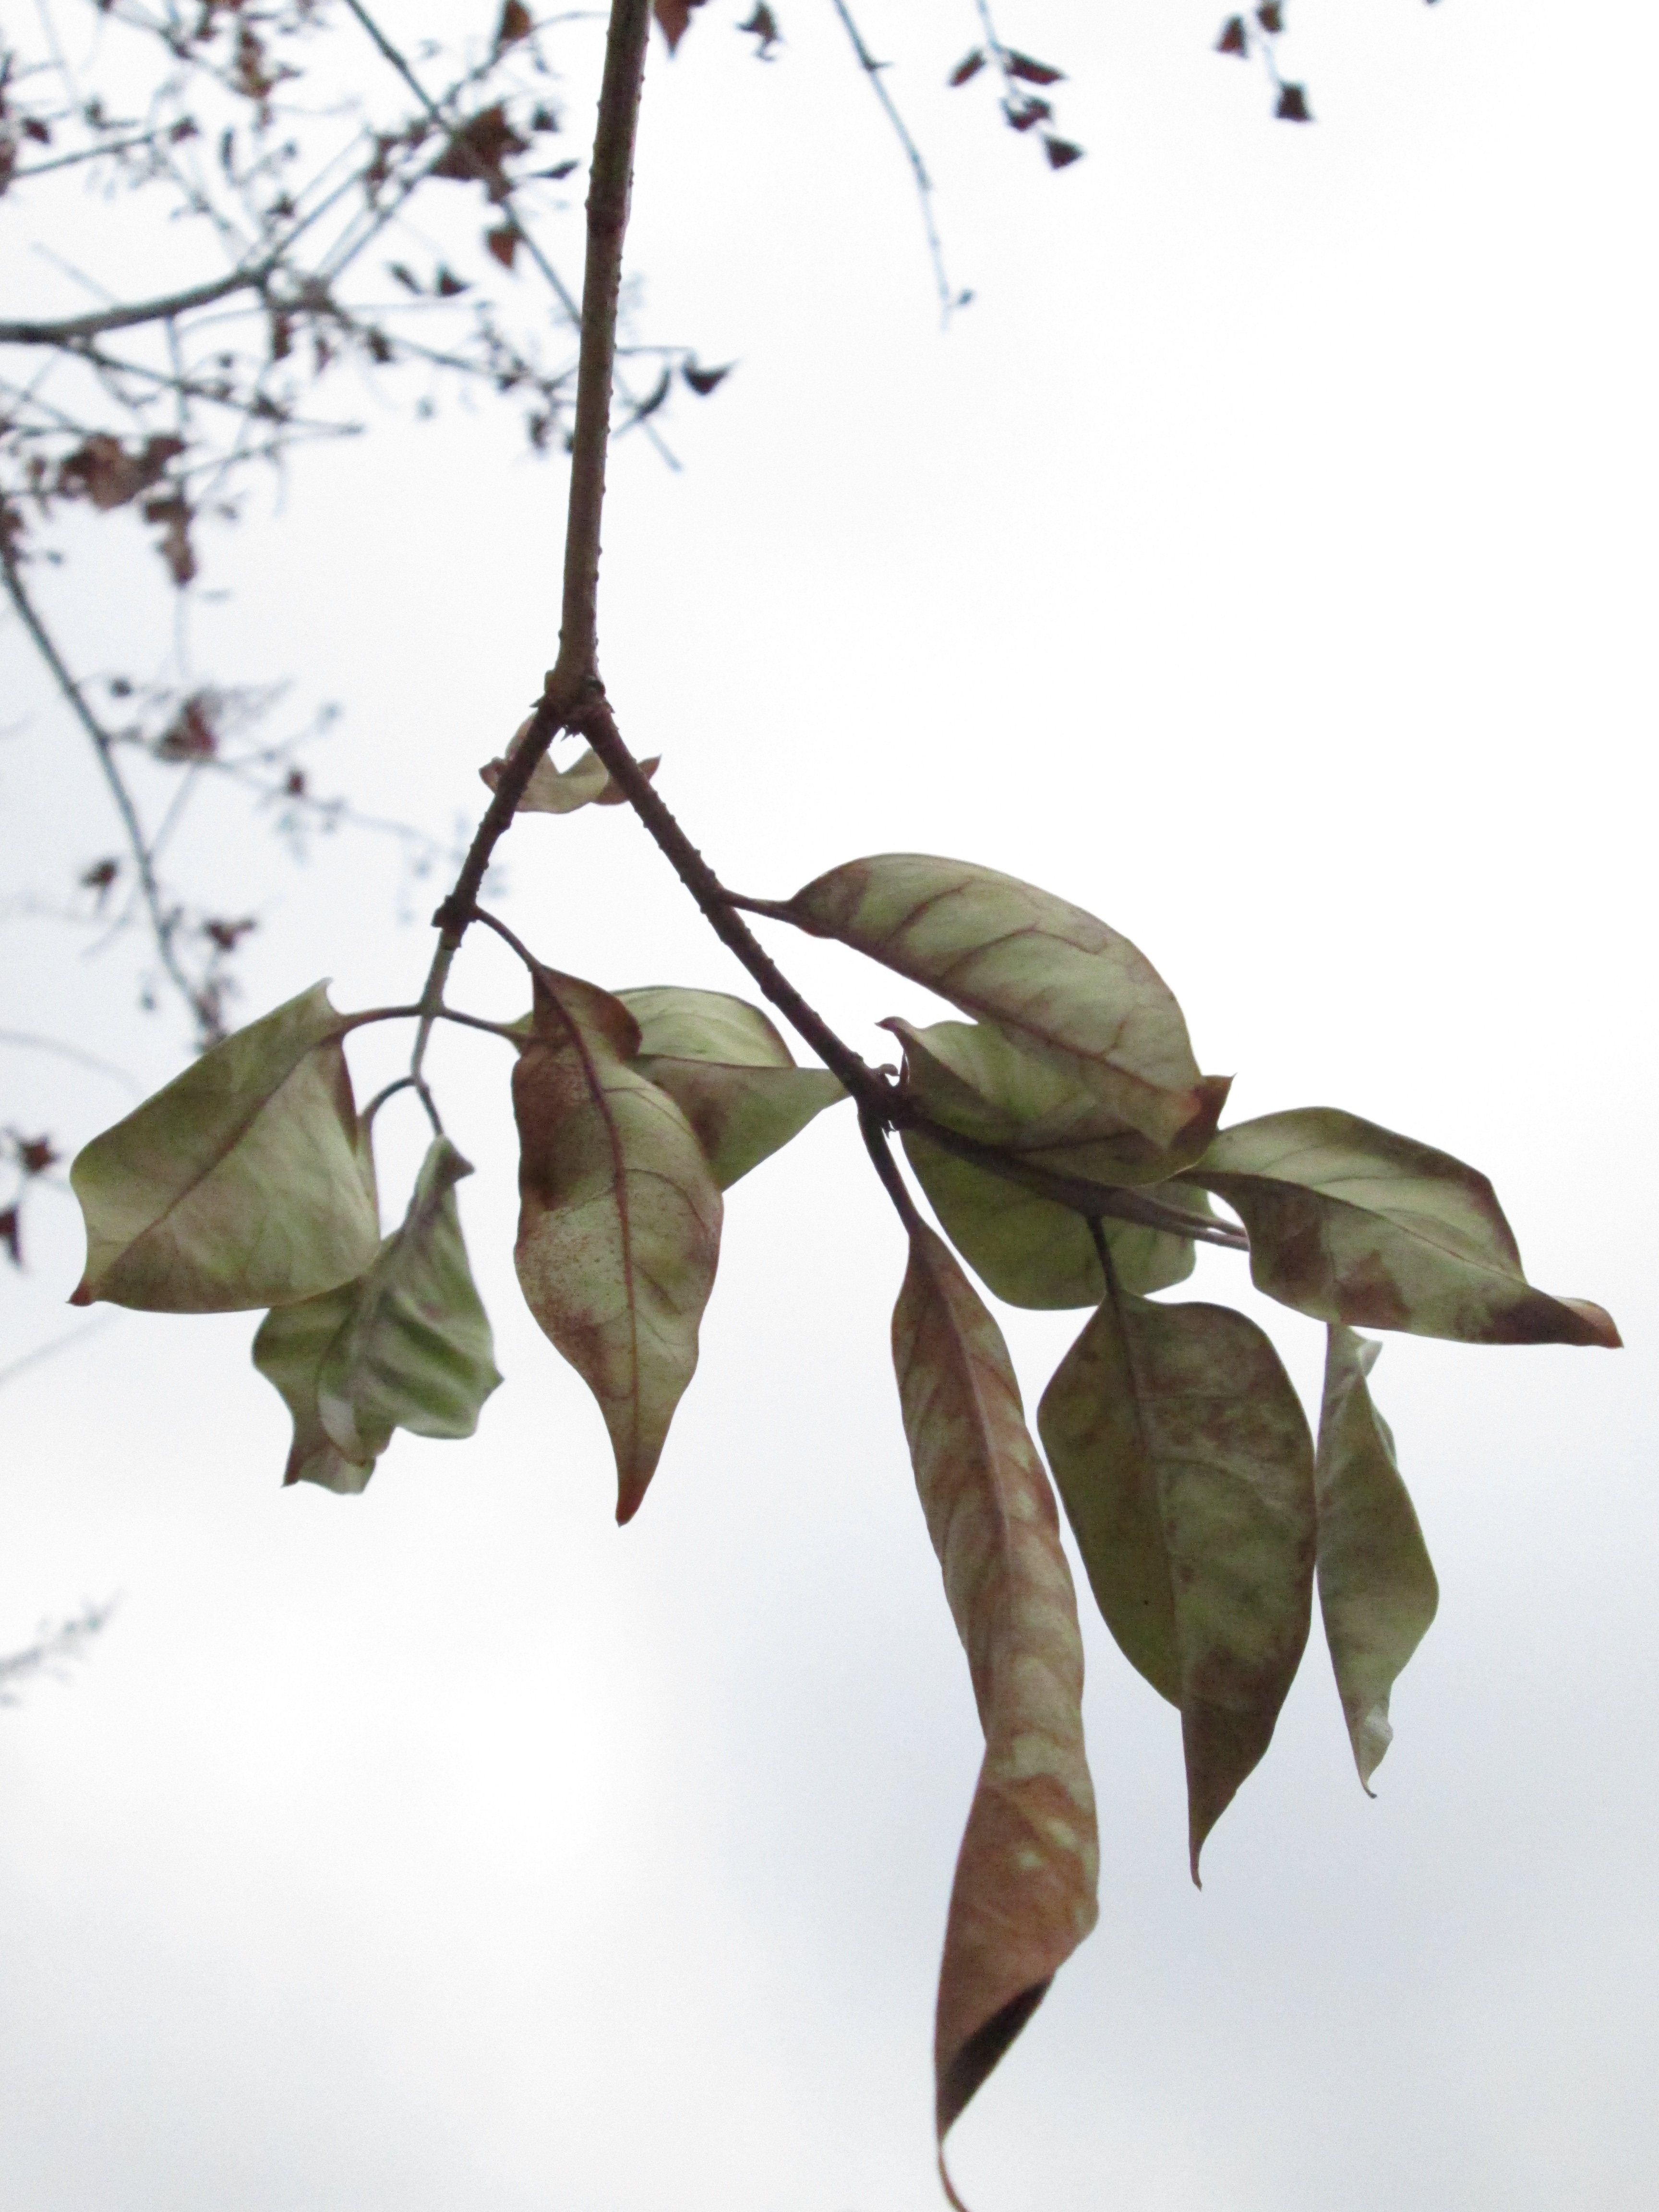
tree, nature, branch, plant, leaf, flower, produce, autumn, botany, flora, season, twig, flowering plant, plant stem, land plant